Thomas Ryan (musician)

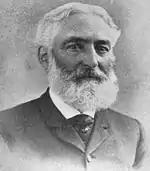
Portrait of Thomas Ryan

Thomas Ryan (c. 1827 – 5 March 1903) was an Irish-American musician.